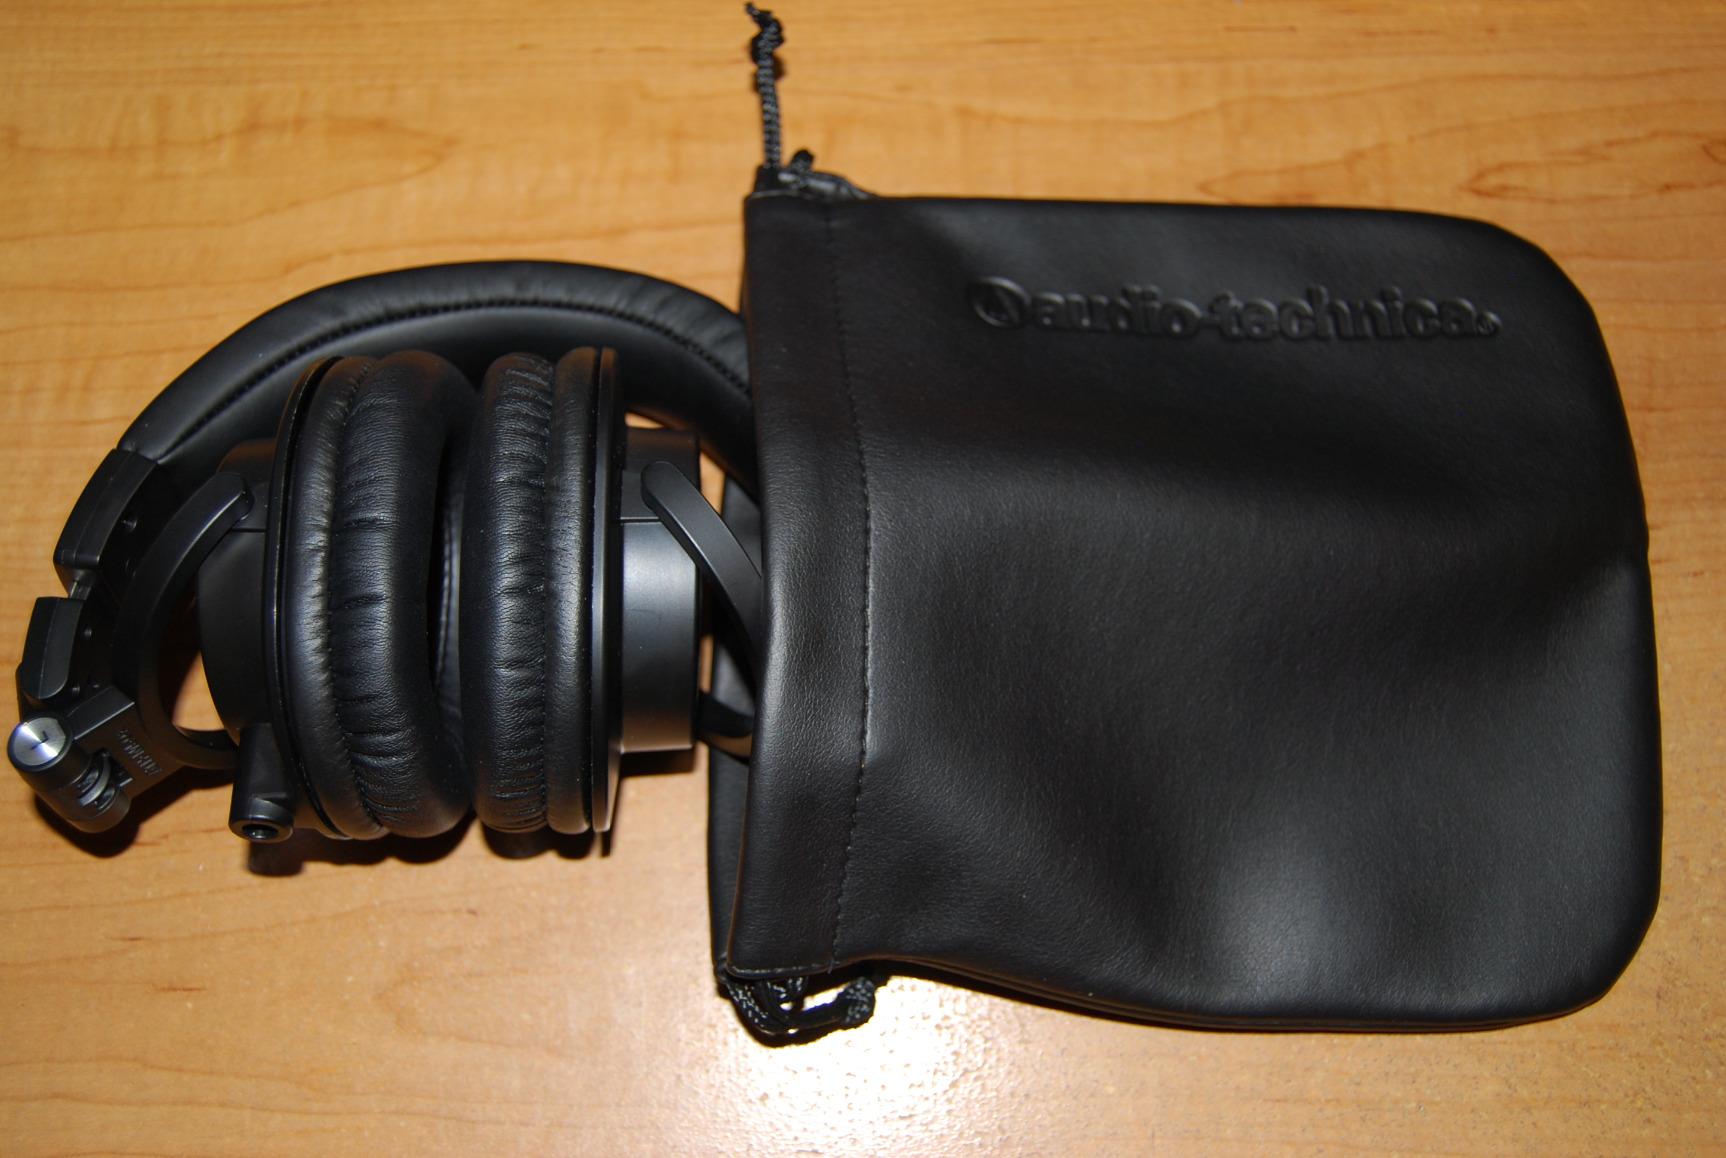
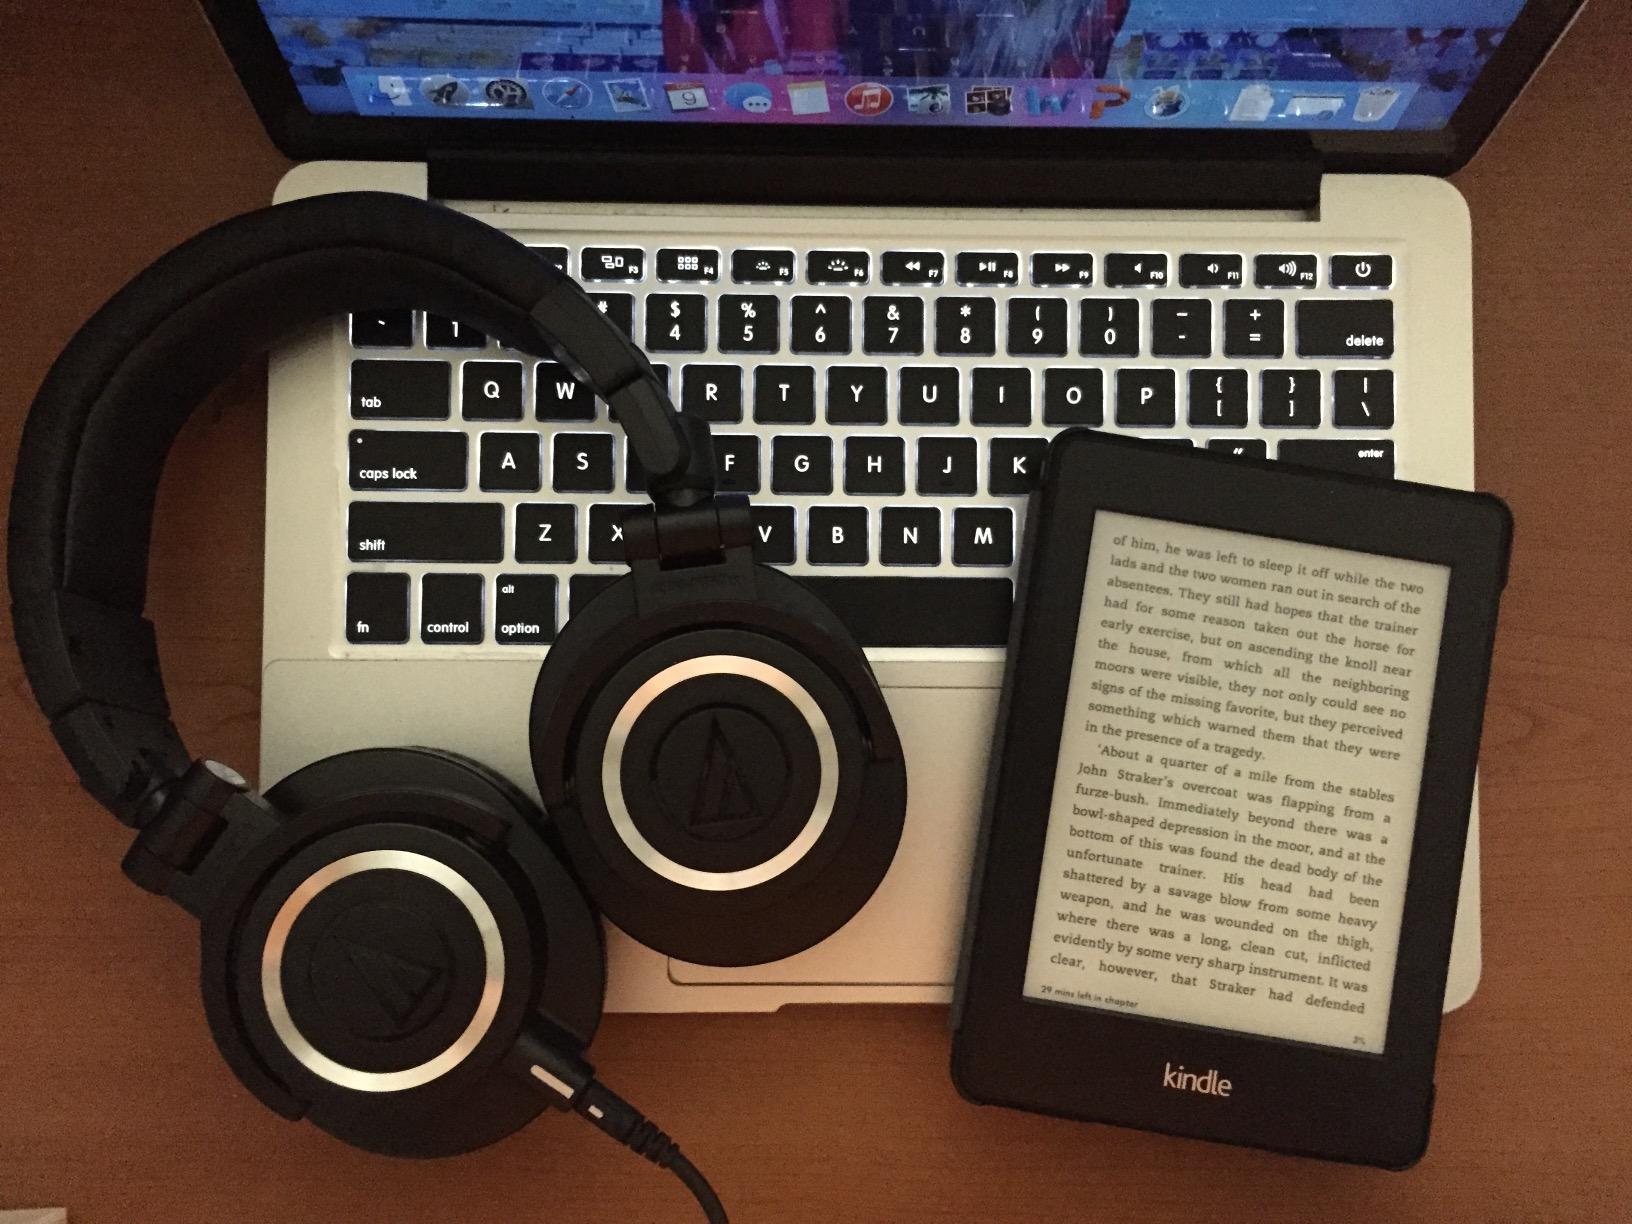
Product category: headphones
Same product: yes